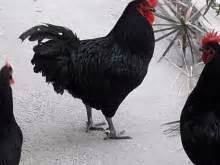
Label: chicken